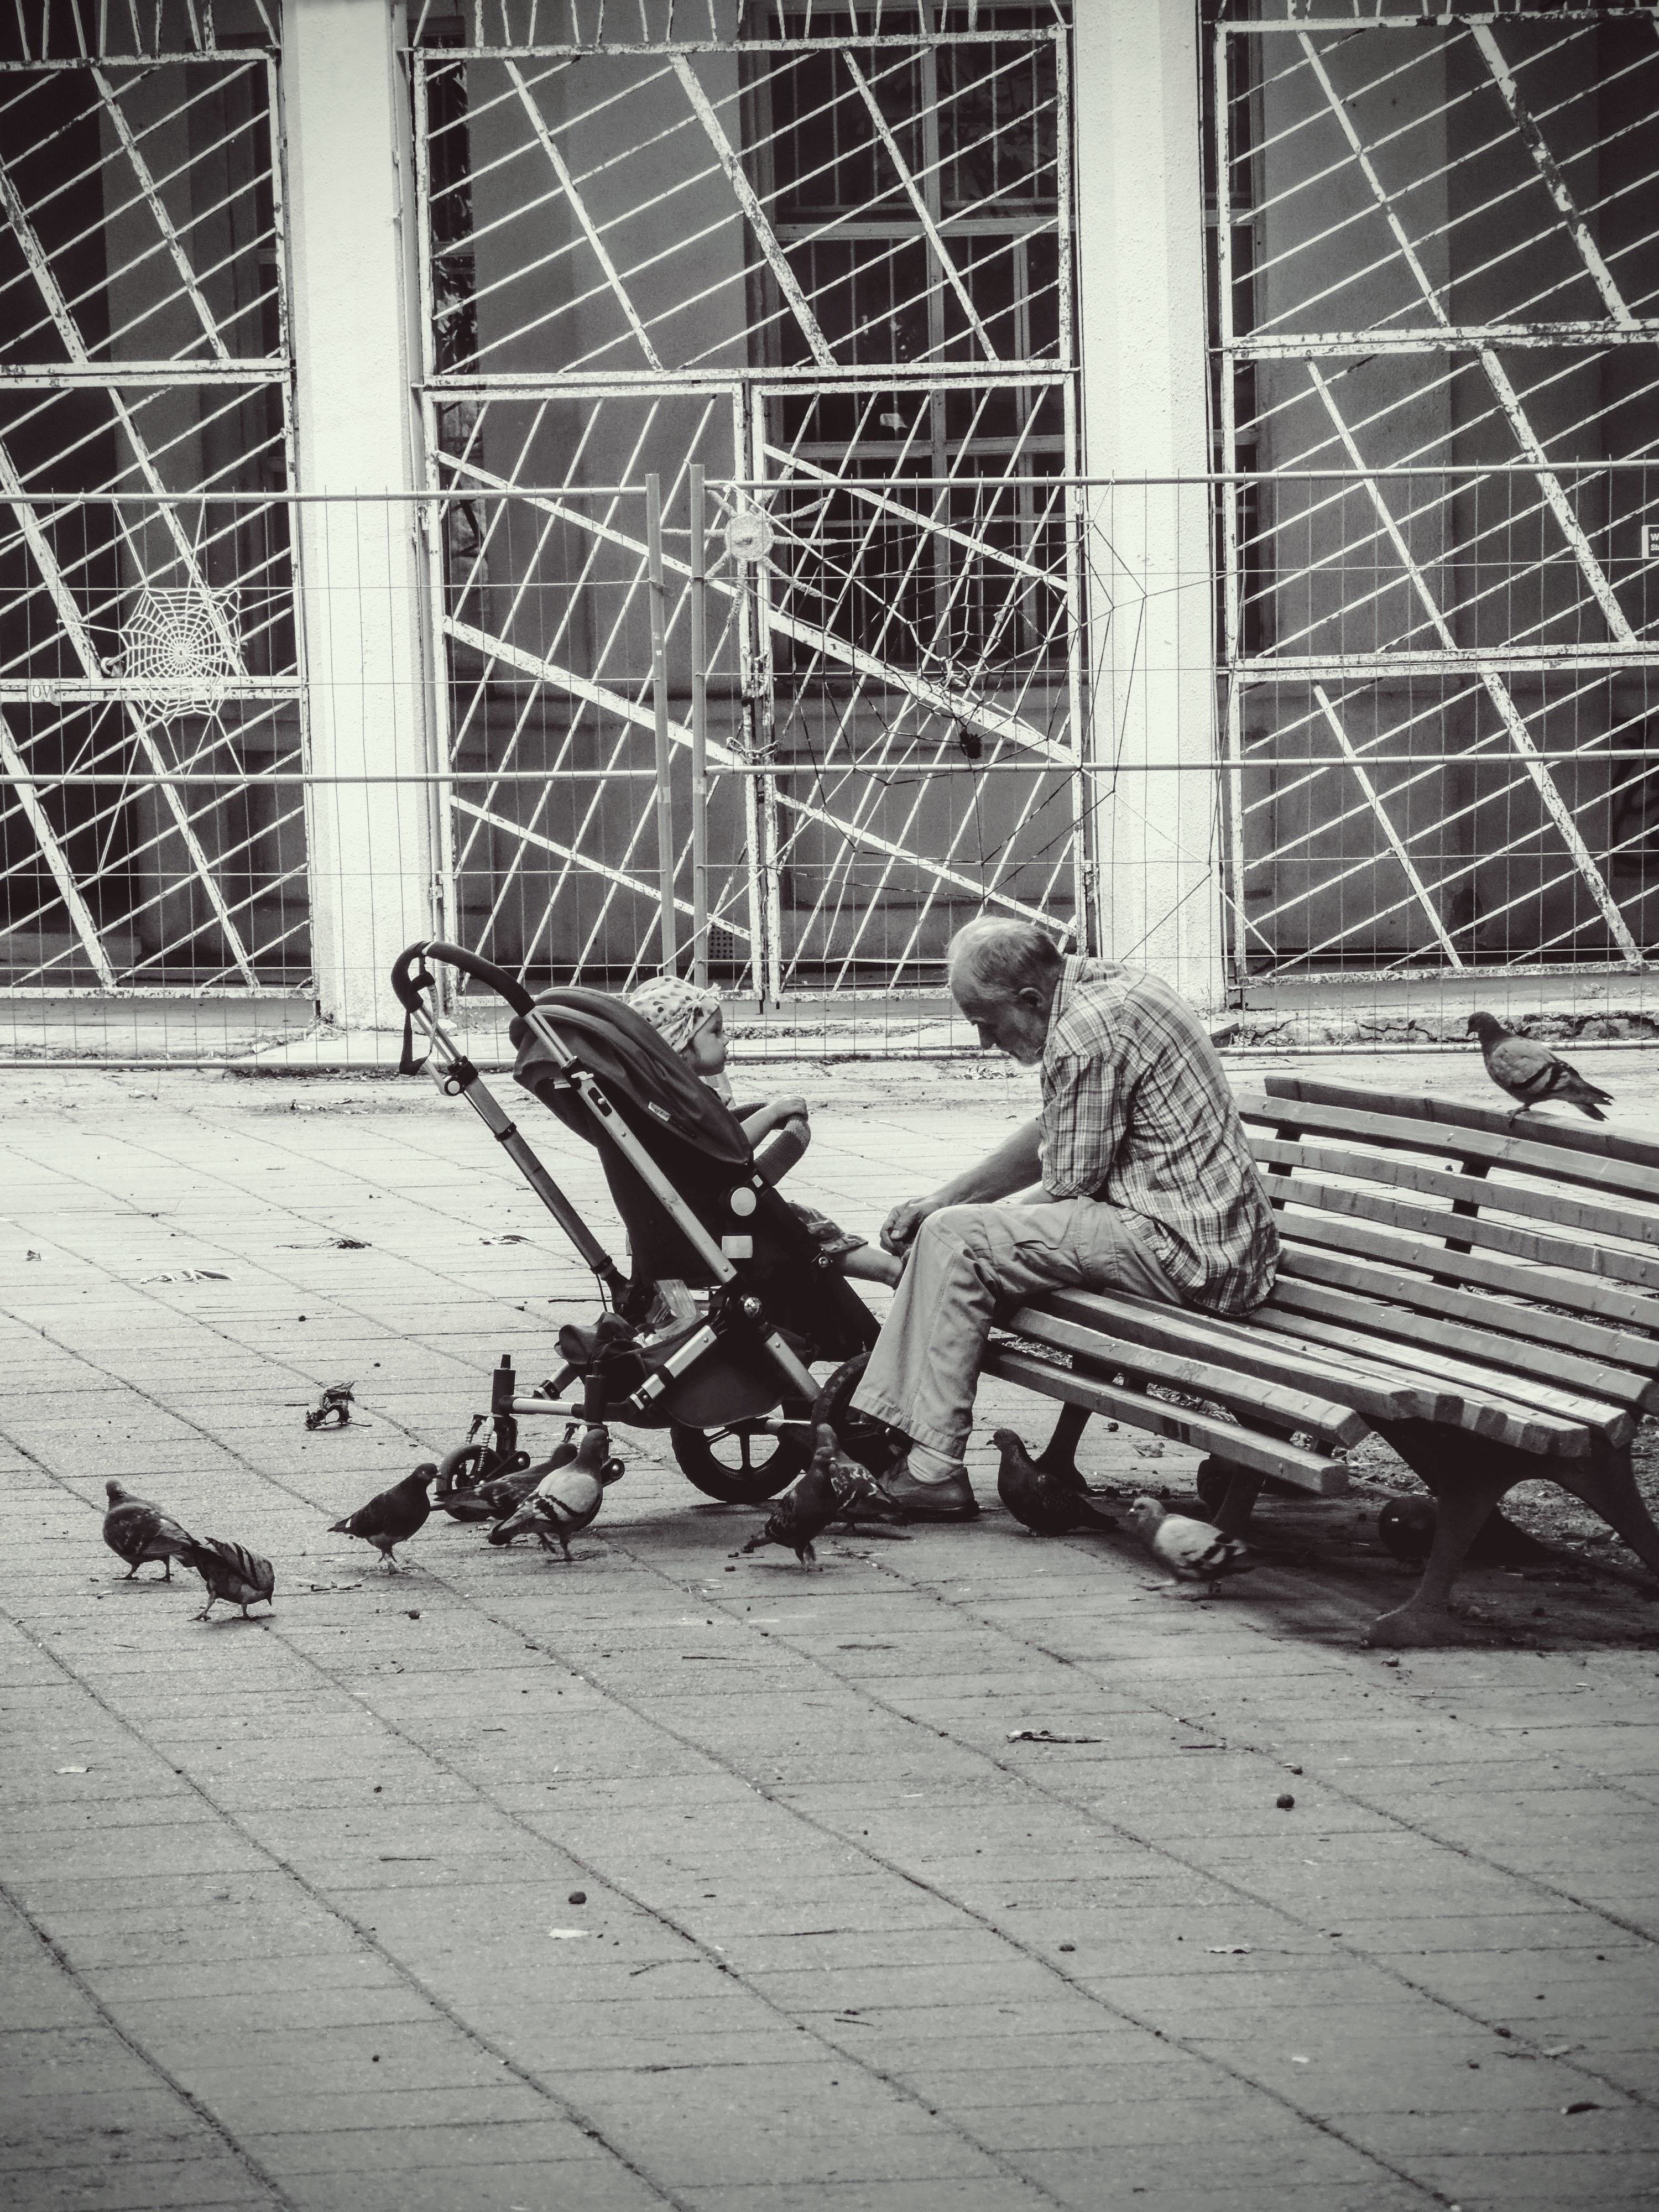
black and white, structure, white, street, photography, black, monochrome, photograph, image, shape, urban area, monochrome photography, human positions